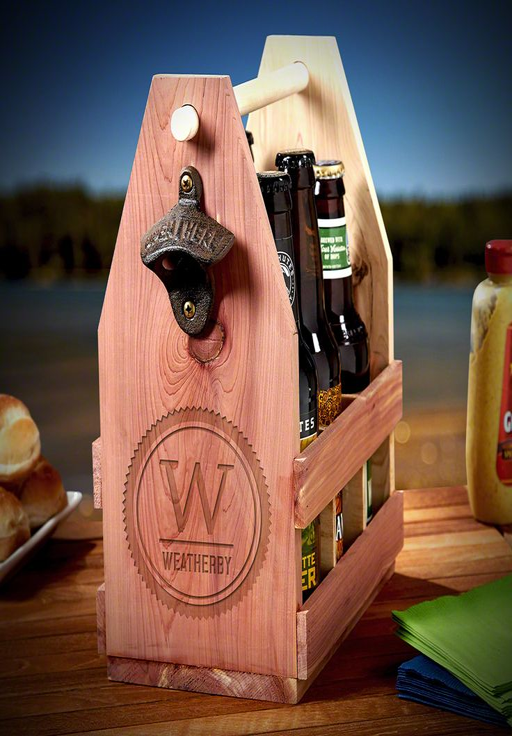
mixing and matching an assortment of different beer to take to a party is exciting .